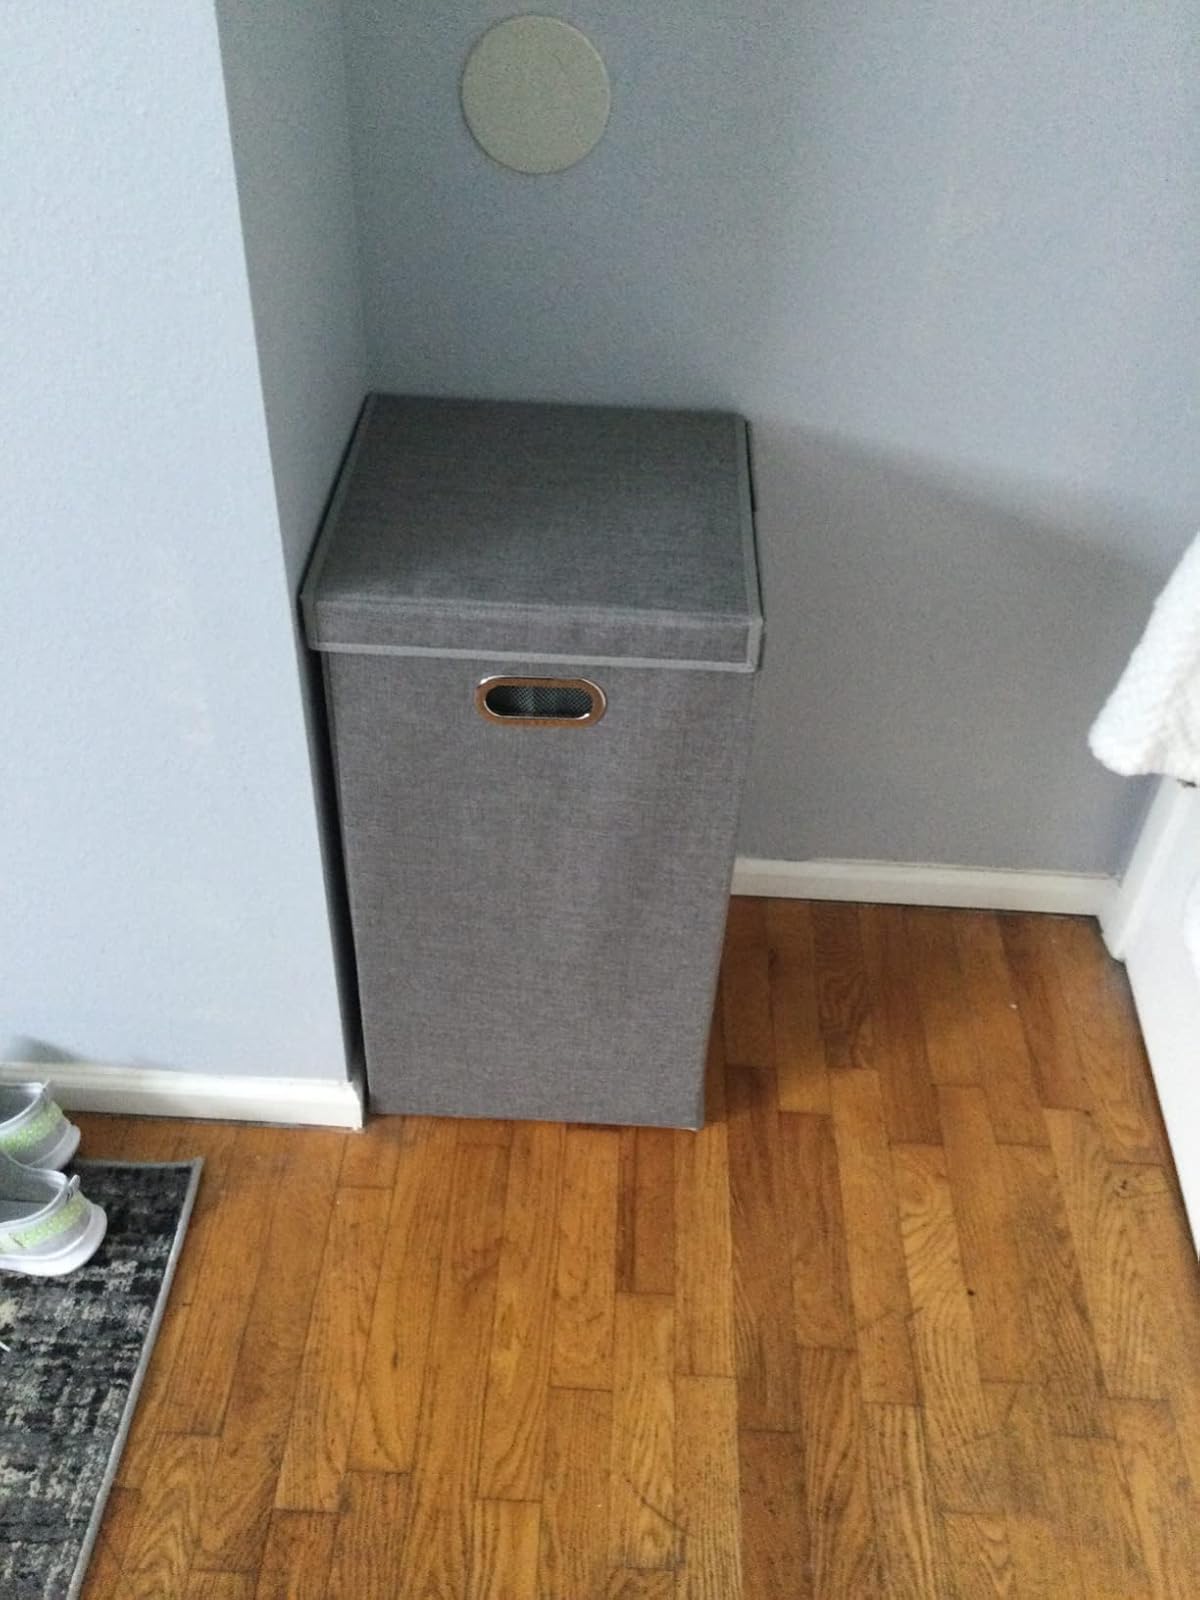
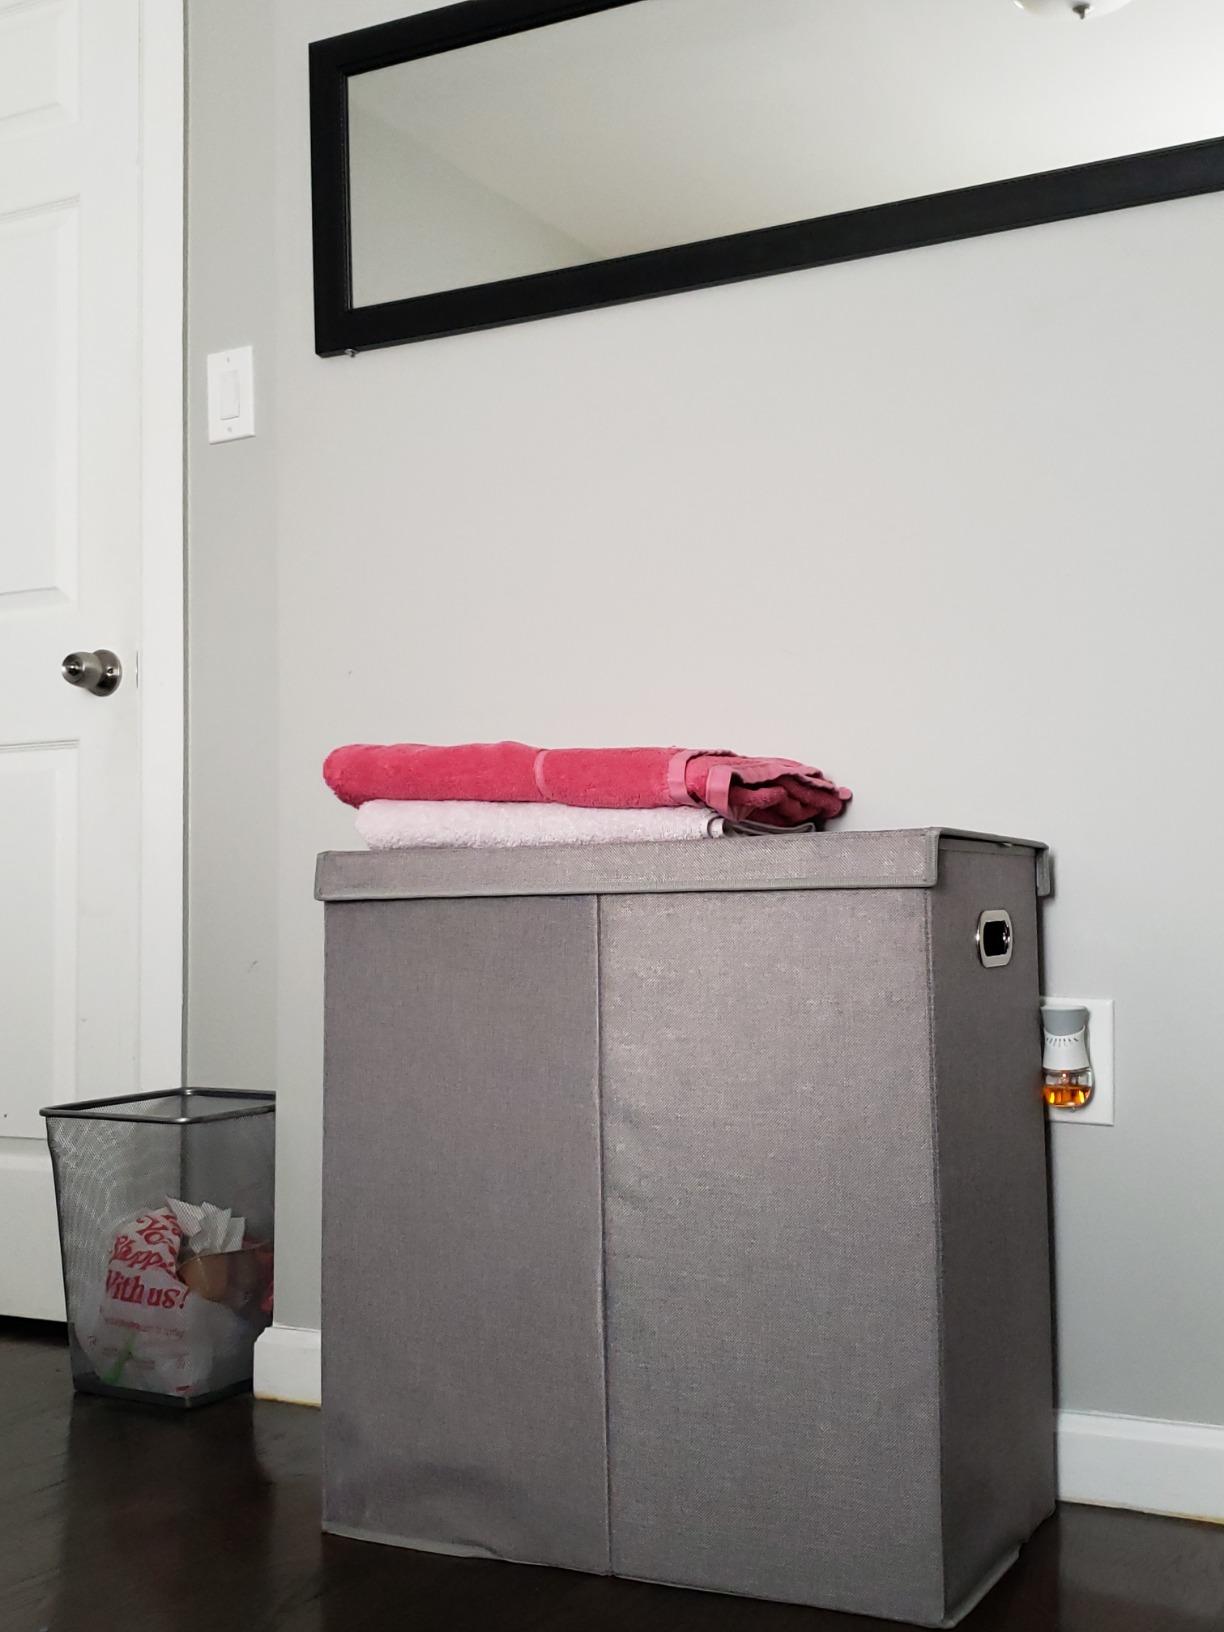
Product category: items_hamper
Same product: no